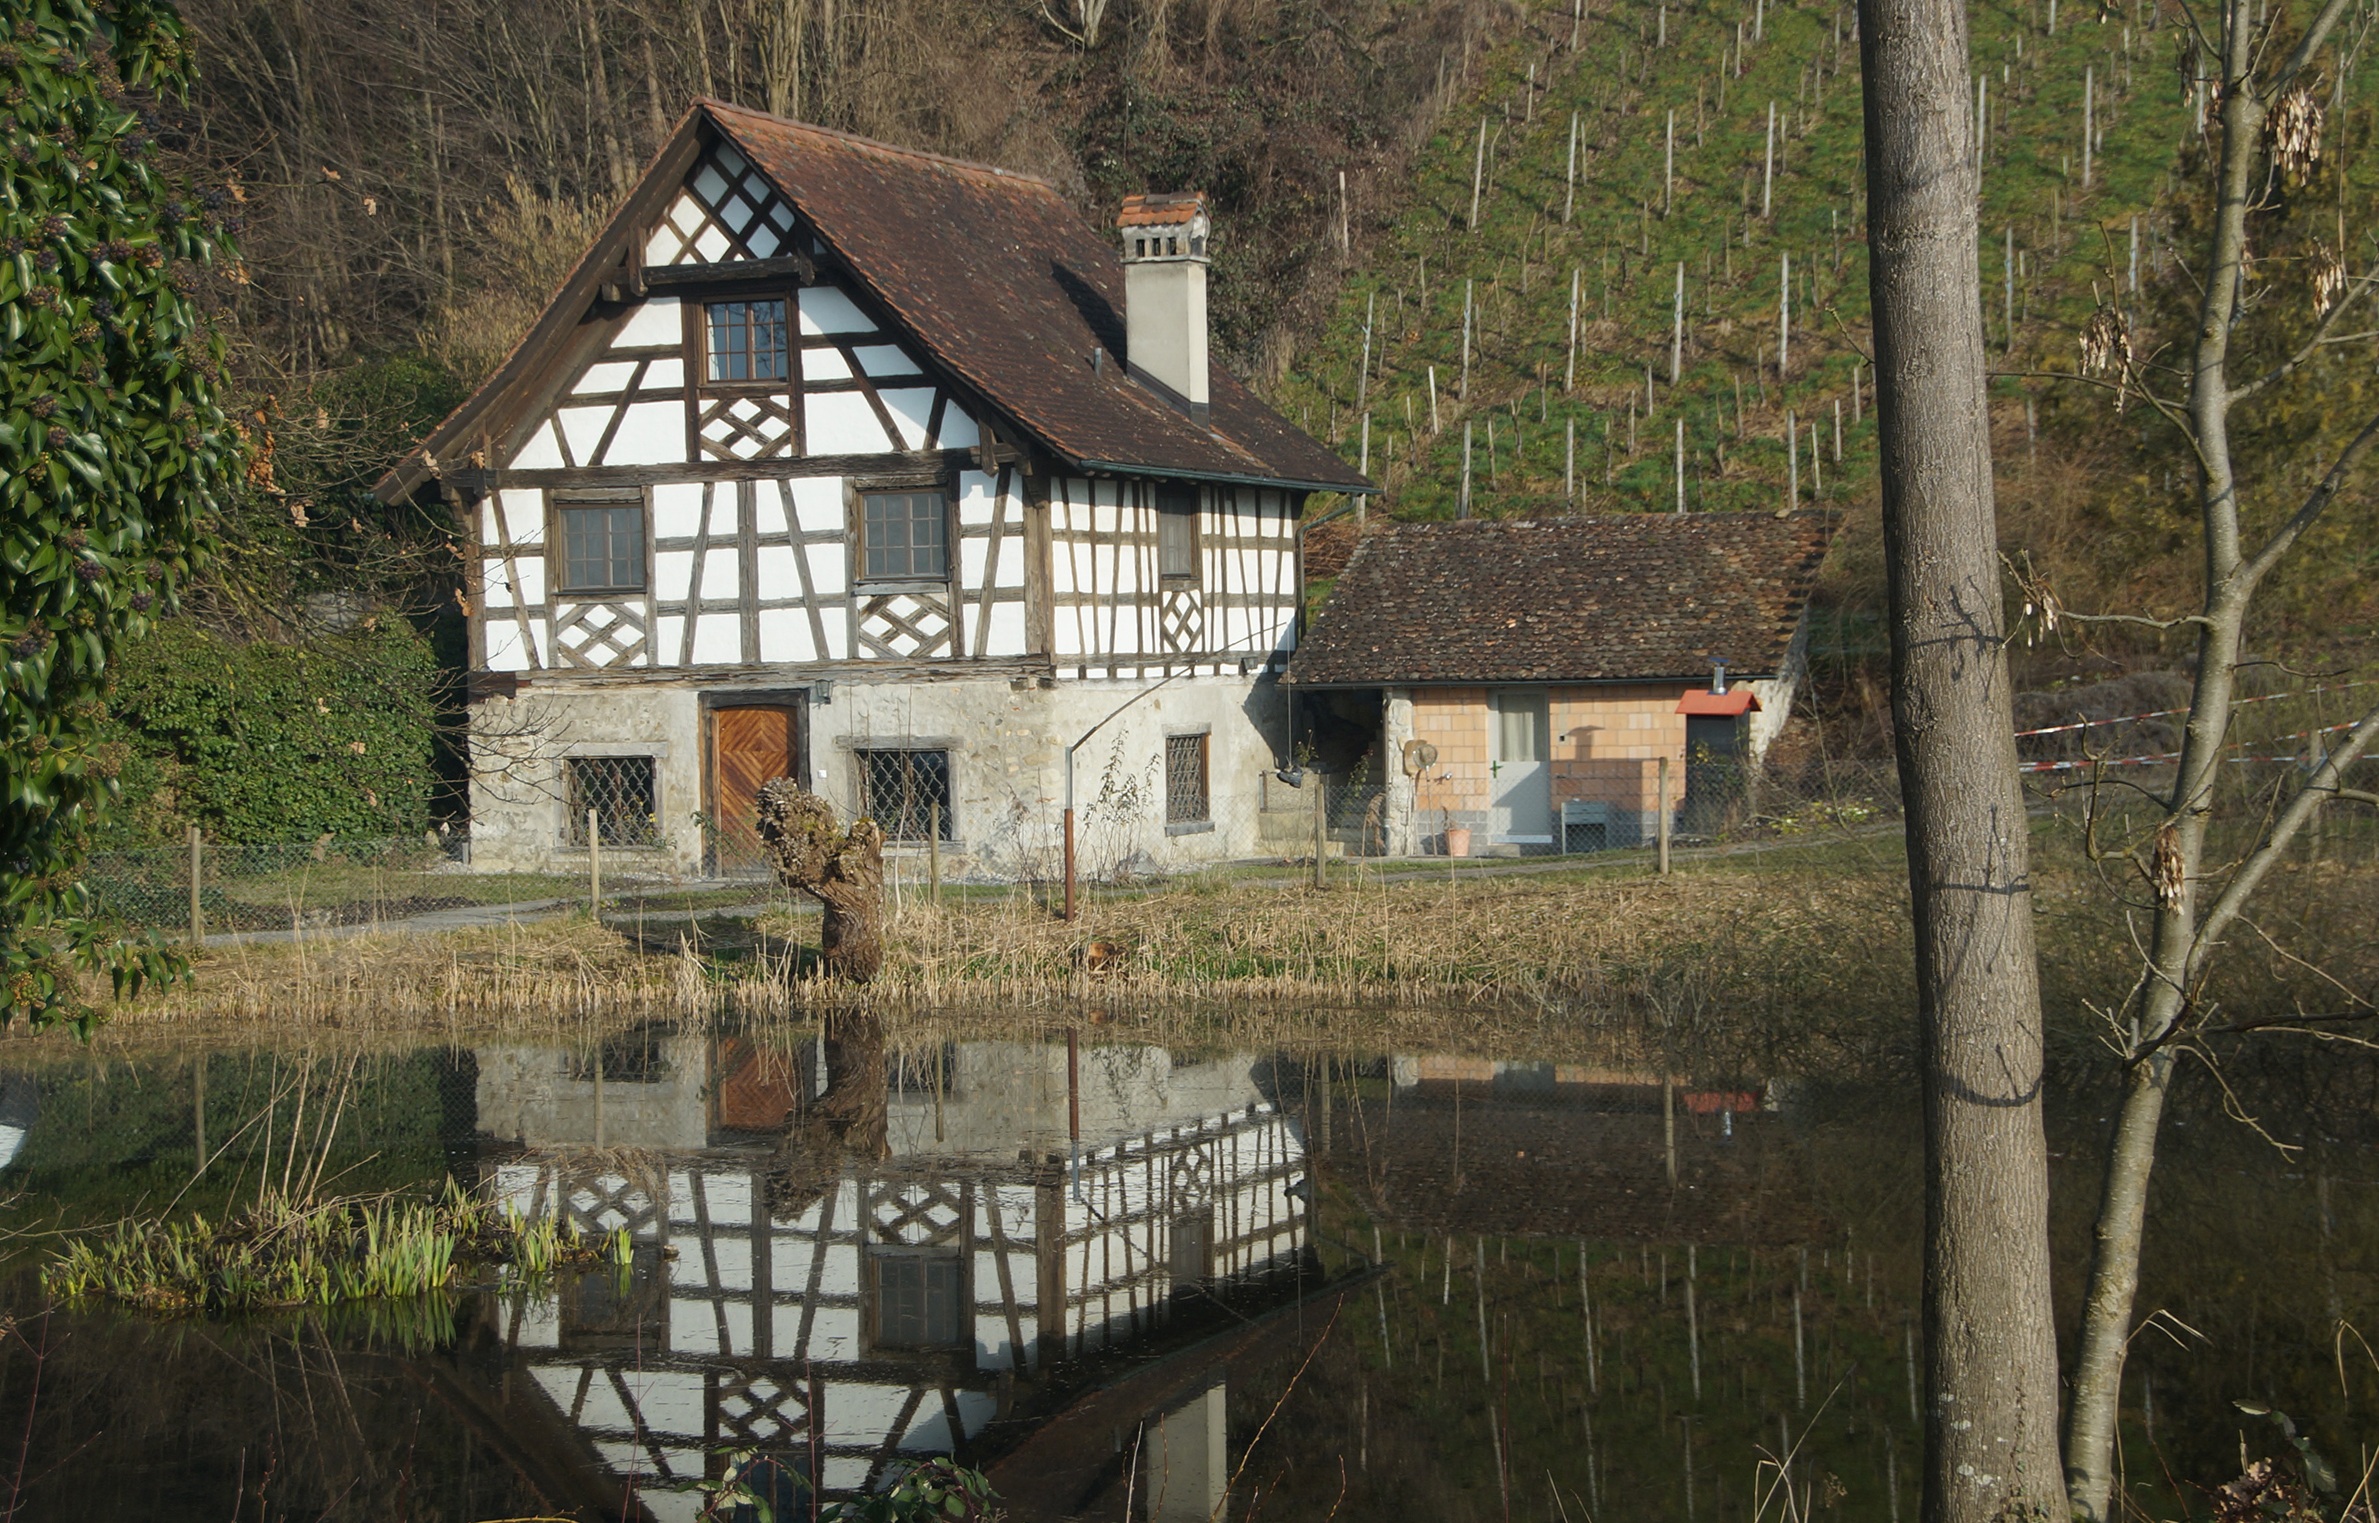
vineyard, wine, house, building, home, village, cottage, waterway, grapes, estate, rural area, rebhaus